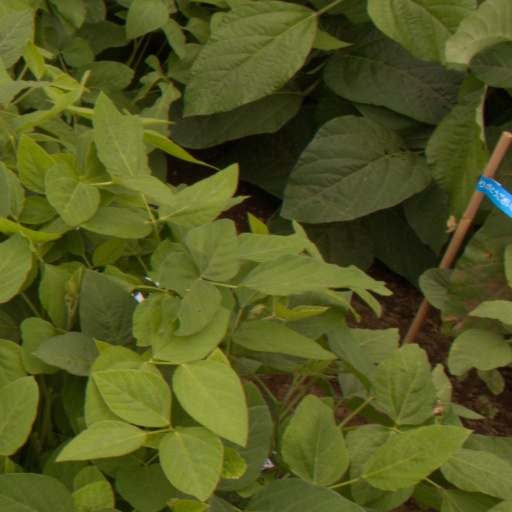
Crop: soybean